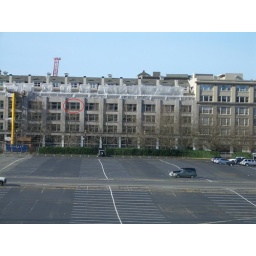
The red circle is me. The plastic on top is the contstruction that has caused the recentl leaks in my unit